Potteries derby

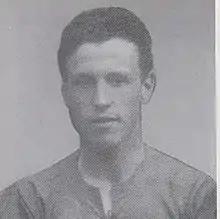
Wilf Kirkham scored nine derby goals, eight for Vale and one for Stoke, in a ten-year professional career in the city.

The first Football League Potteries derby match took place at the Old Recreation Ground on 6 March 1920, when 22,697 spectators witnessed a 3–0 Stoke victory. The Vale did manage a credible 0–0 draw at the Victoria Ground seven days later. The 1920–21 season saw Vale claim a league double over Stoke, though the Potters did claim the North Staffordshire Infirmary Cup, in what were annual Stoke vs Vale games of the period played to raise funds for the North Staffordshire Royal Infirmary. Stoke achieved promotion the following season, and though they were relegated after one season in the First Division, managed to record a league double over Vale in 1923–24. Vale recorded another league double in the 1924–25 campaign. Stoke-on-Trent gained city status in June 1925, and Stoke changed their name to Stoke City two months later. The 1925–26 season would prove disastrous for the club, however, as Vale recorded another league double as Stoke were relegated to the Third Division North. Despite now being the top club in the area for the first time, the Port Vale board of directors agreed in principle to amalgamate with Stoke City in April 1926. City rejected the offer, and went on to return to the Second Division as Third Division North champions in 1927.